Durham, England

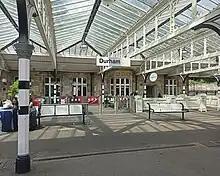
The northbound platform at Durham station

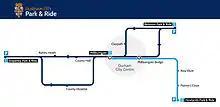
Durham City park and ride map

Durham is home to Durham University. It was founded as the University of Durham (which remains its official and legal name) by Act of Parliament in 1832 and granted a Royal Charter in 1837. It was one of the first universities to open in England for more than 600 years, and is claimed to be England's third oldest after the Universities of Oxford and Cambridge. Durham University has an international reputation for excellence, as reflected by its ranking in the top 200 of the world's universities.